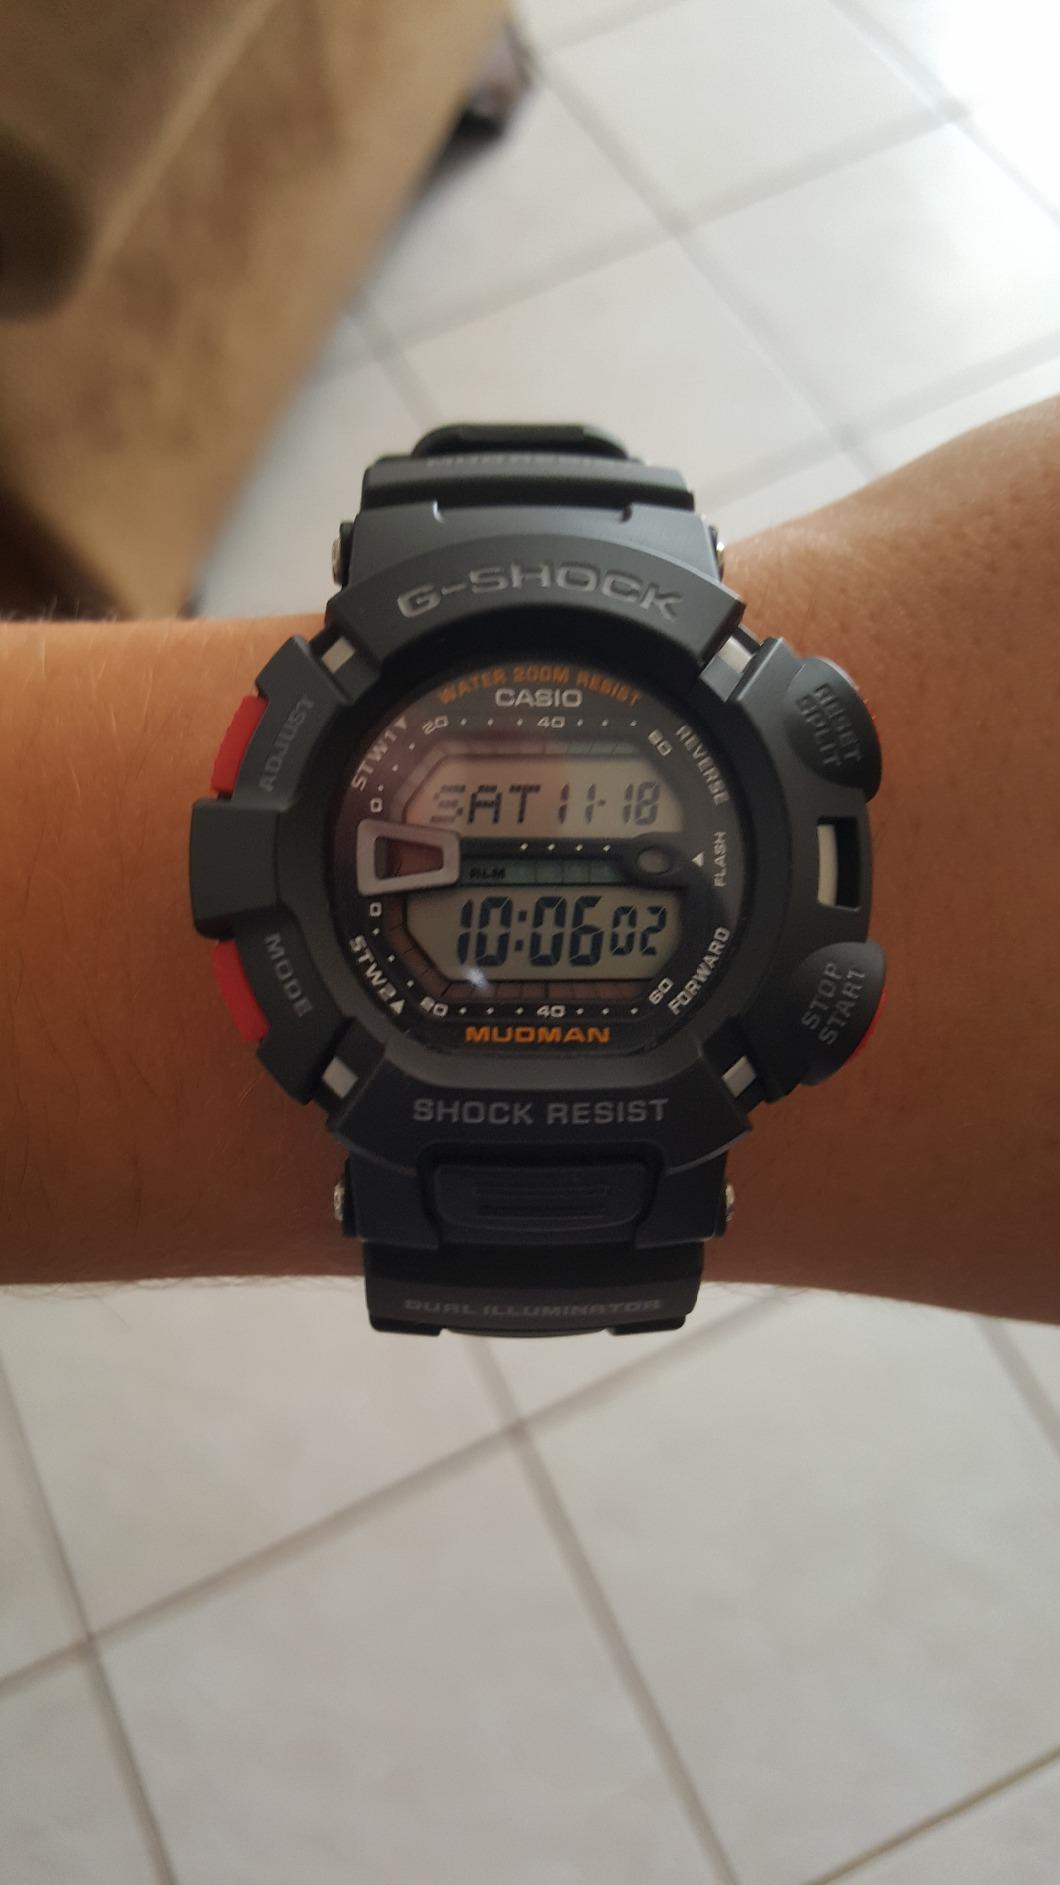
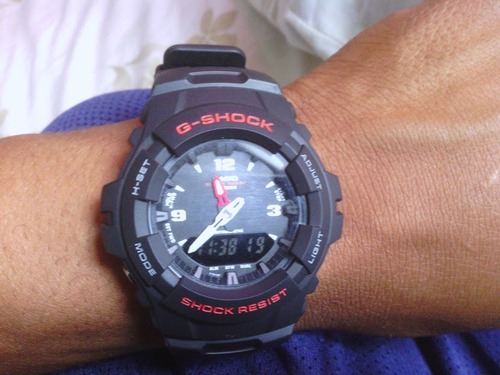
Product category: accessories_watch
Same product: no